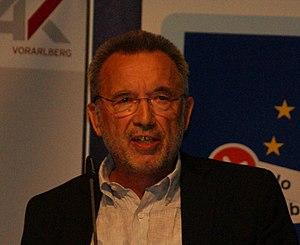
Photo à l'occasion de la réunion du Comité économique et social européen à Feldkirch, Vorarlberg, Autriche le 11 octobre 2018: «